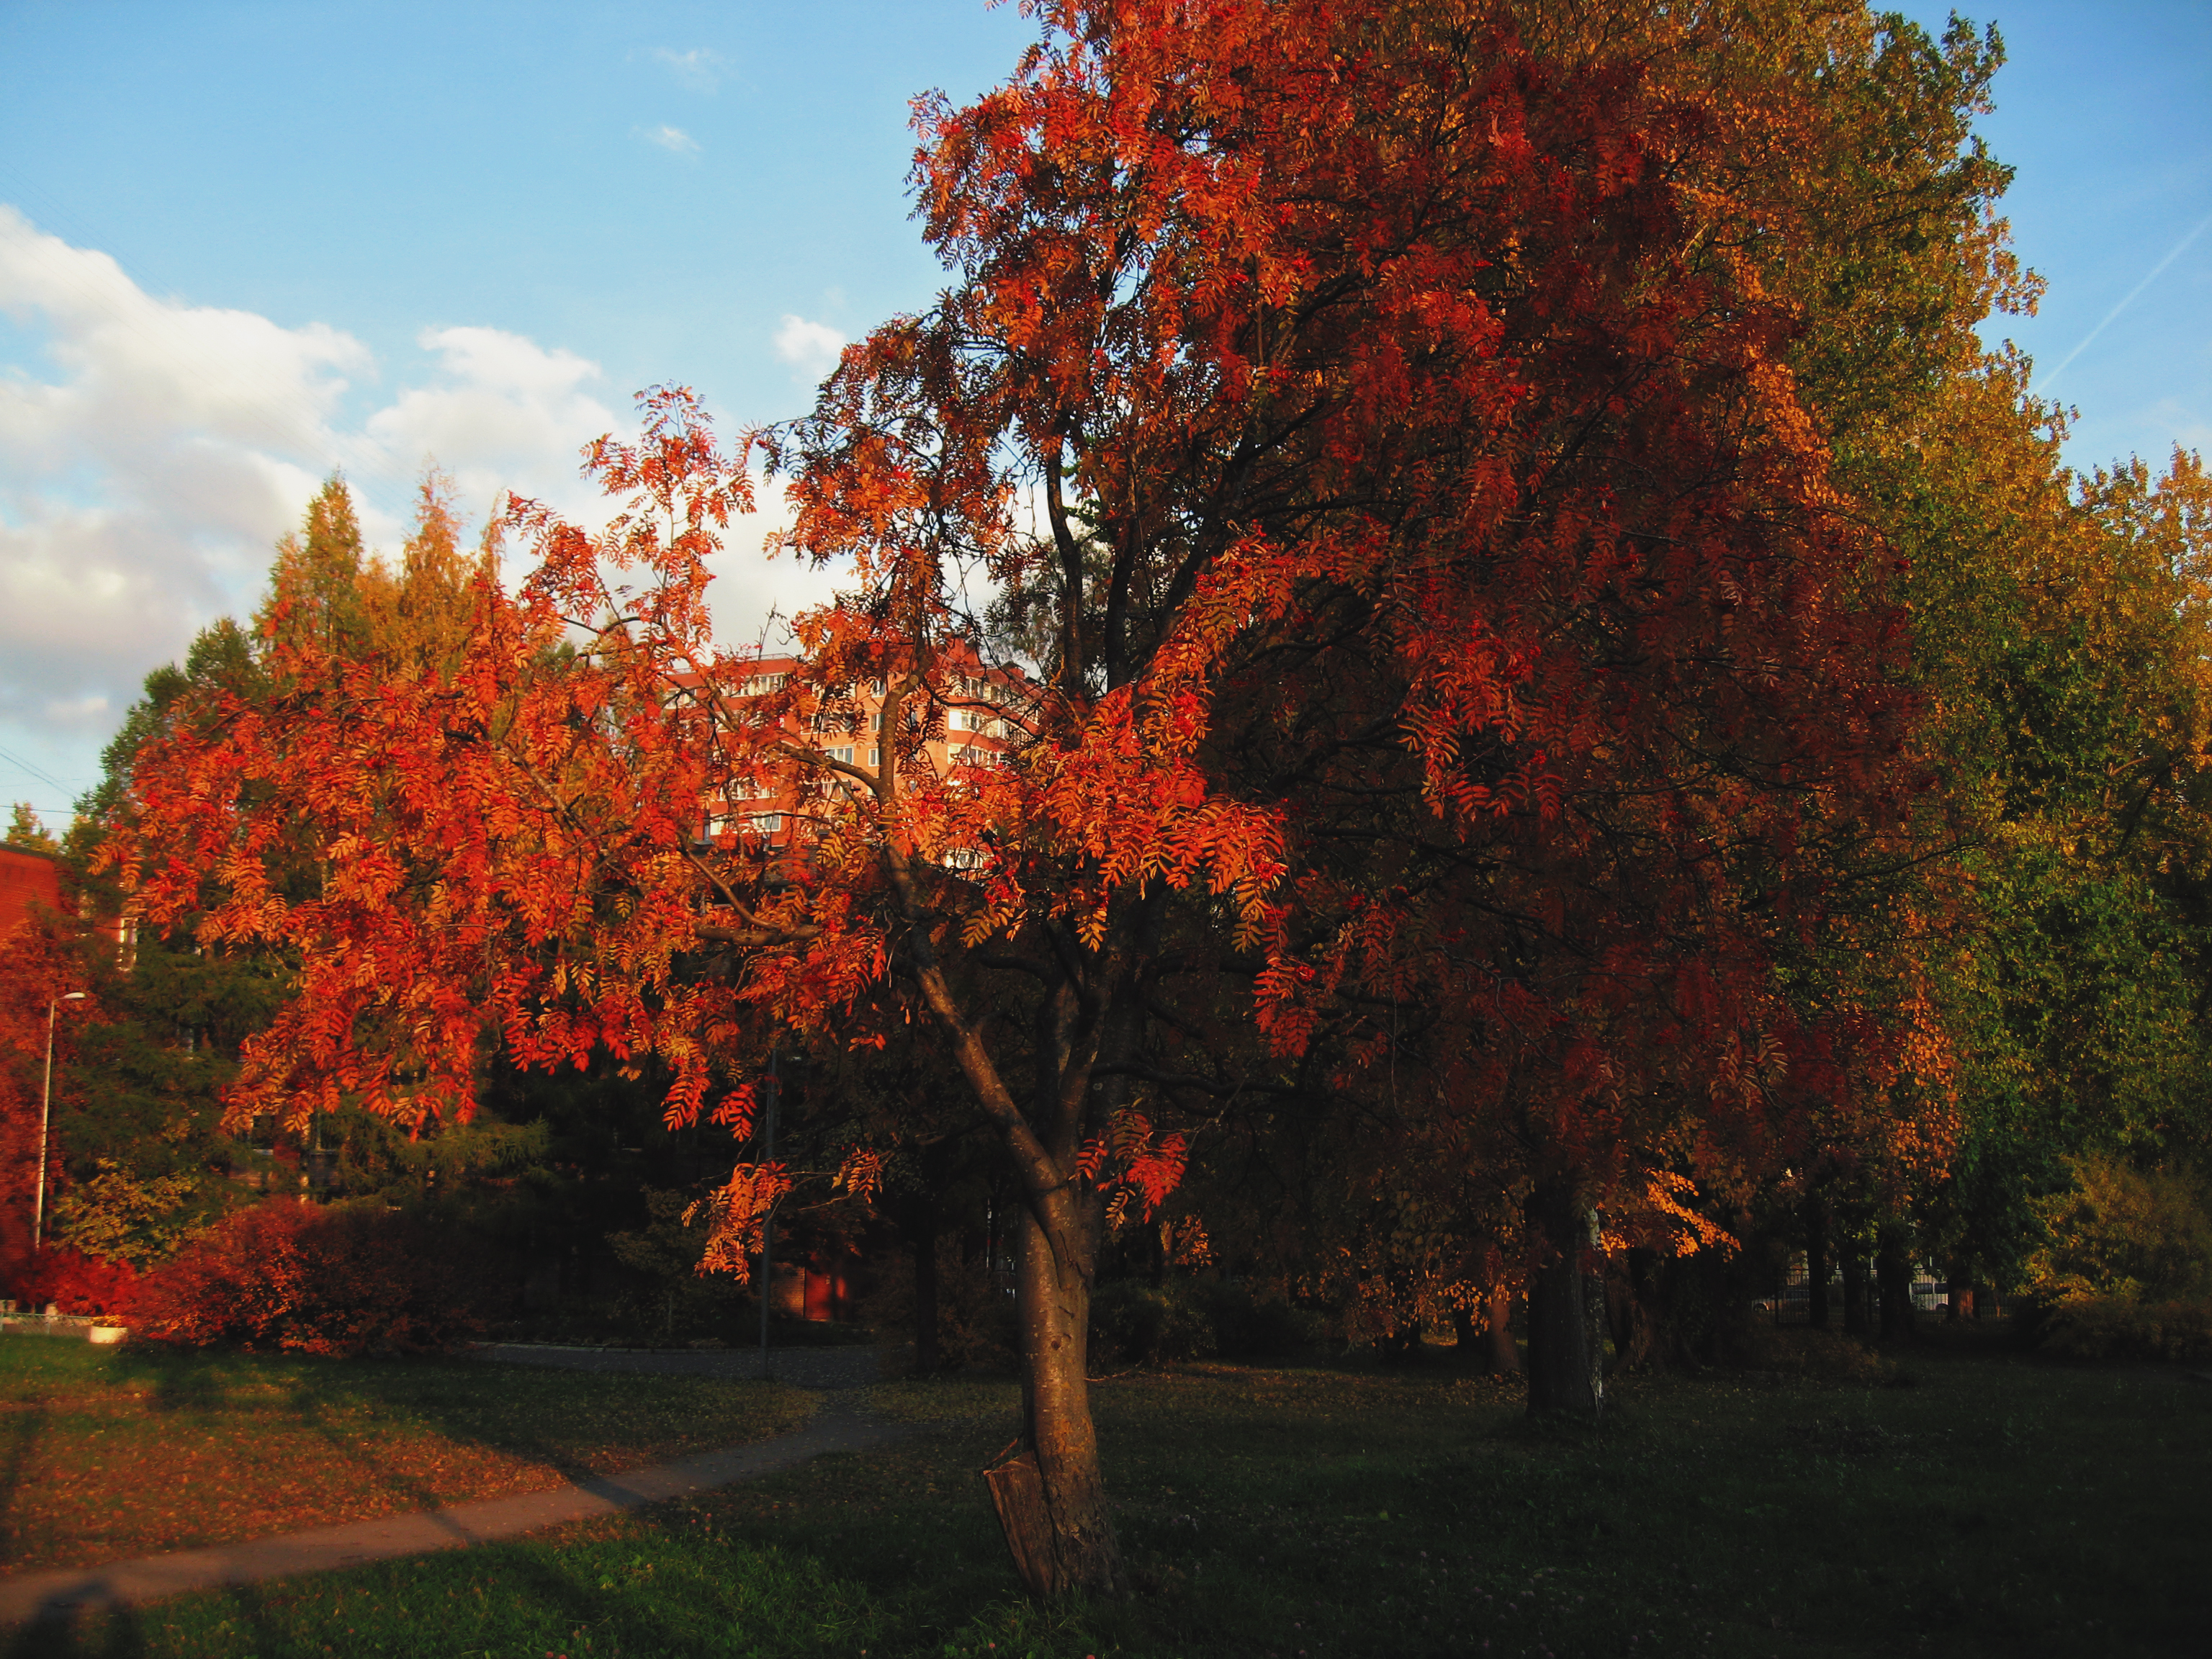
images